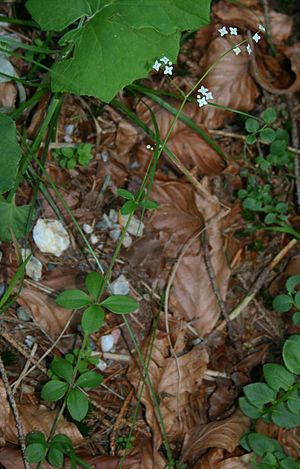
Indikatorart
Galium rotundefolium som er en nøgleart for bøgeskovstypen Galium rotundifolium-Abieton.
En indikatorart er en art, der trives under den samlede påvirkning af vejrforhold og nærings- og pH-værdier. Det gør den så karakteristisk for en biotop, at man kan bruge den som indikator, når man vil finde grænserne for denne biotop. Hedelyng er f.eks. indikatorarten for dværgbuskheder i Danmark. Almindelig Engelskgræs er indikator for saltprægede voksesteder, som f.eks. strandenge eller vejkanter.